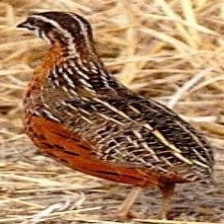
Species: HARLEQUIN QUAIL
Scientific name: COTURNIX DELEGORGUEI
ImageNet parent category: quail